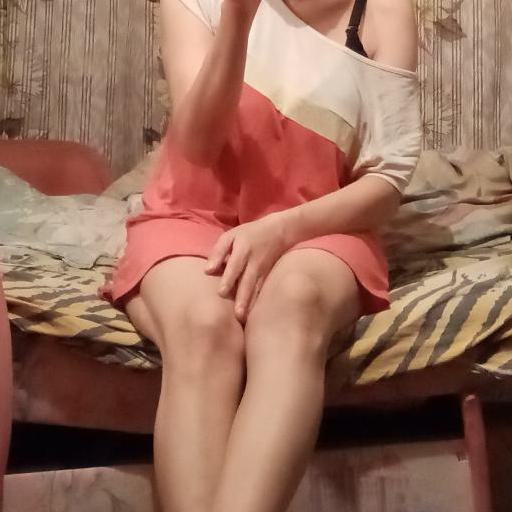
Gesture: no_gesture